Romance Tropical

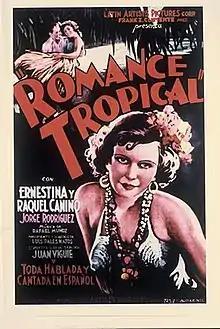
Poster

Romance Tropical is a 1934 Puerto Rican film photographed, directed and produced by Puerto Rican film pioneer, Juan Emilio Viguié. "Romance Tropical" was first-ever Puerto Rican film with sound and the second feature length Spanish-language film with sound in the world.